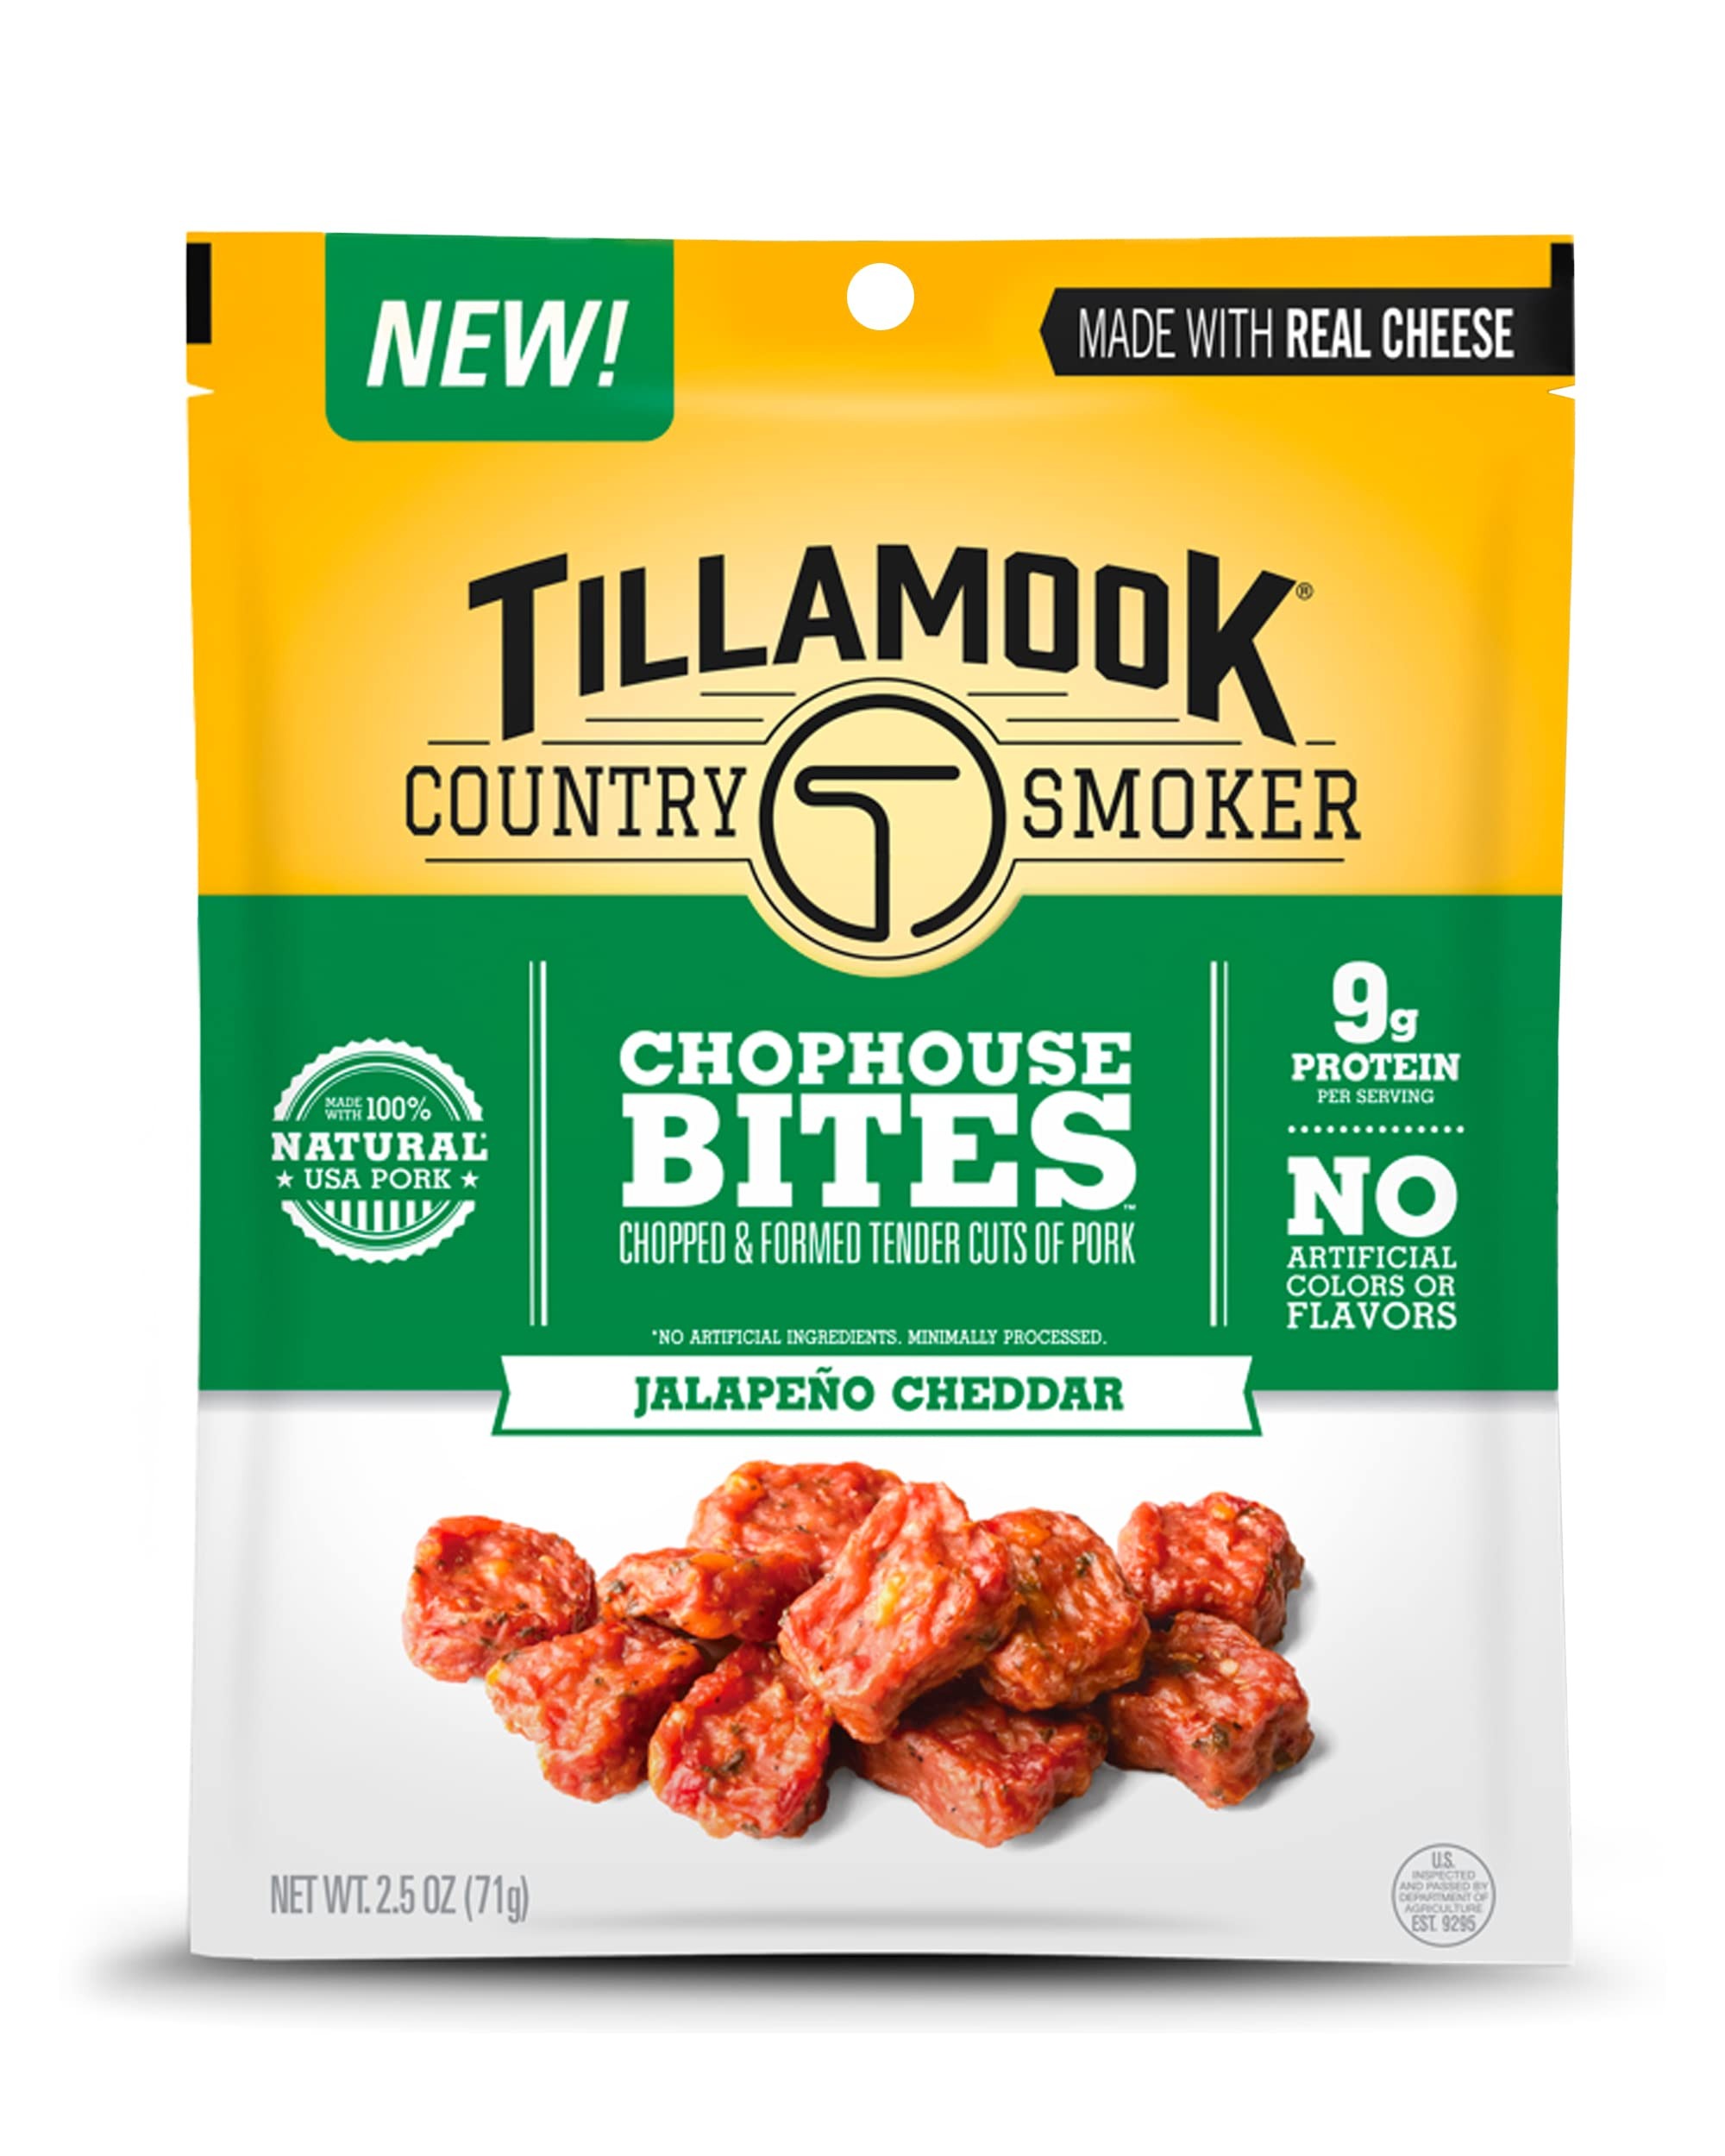
Item Name: Tillamook Country Smoker Jalapeno Cheddar Chophouse Bites 2.5 oz
Bullet Point 1: Unique Snacks: These delicious Jalapeno Cheddar pork bites are the first of their kind! Tender cuts of 100% premium natural USA pork, flavored with spicy Jalapeno and real cheddar cheese. Perfect anytime snacks for adults & kids
Bullet Point 2: Perfect Protein On the Go: With 9 grams of protein per serving, our artfully smoked premium pork bites make perfect portable protein snacks. Enjoy these gluten free snacks anytime, to keep you satisfied and energized on the go. School, travel, office or home
Bullet Point 3: Shop Our Whole Range: We make a wide variety of jerky and meat sticks, including Keto Friendly Zero Sugar, Old Fashioned, Teriyaki, Pepperoni, Spicy Jalapeno, Sweet and Spicy, Pepper, and more
Bullet Point 4: Crafted by the Best: We use only the best beef, pork, and seasonings fresh from the farm; Smoking our meat sticks over real hardwood gives them an unparalleled taste; No shortcuts, just fire and smoke and patience
Bullet Point 5: Handcrafted on the Oregon Coast: For over 4 decades, we’ve been making mouth watering smokehouse snacks, the kind you can only get when you mix hard work, simple ingredients and real hardwood smoke
Value: 2.5
Unit: Ounce

Price: 9.4